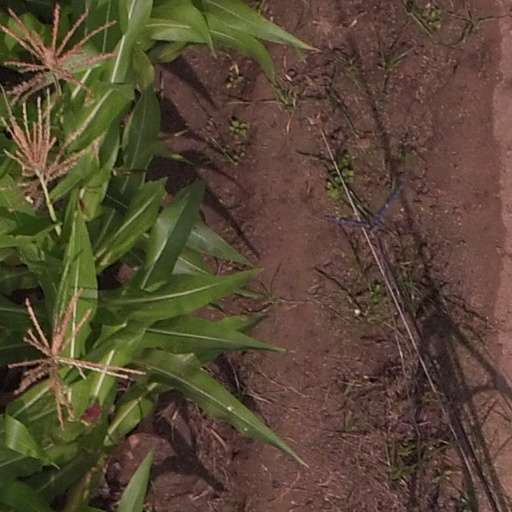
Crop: maize; corn